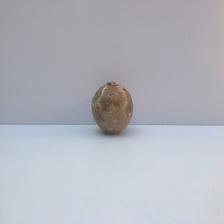
Size: Spoiled